The Cyclone Ranger

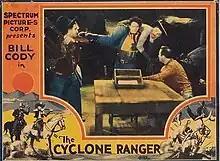

The Cyclone Ranger is a 1935 American western film directed by Robert F. Hill and starring Bill Cody, Nina Quartero and Eddie Gribbon. It was made as a second feature for distribution by the Poverty Row outfit Spectrum Pictures. It was shot at the Iverson Ranch in California.